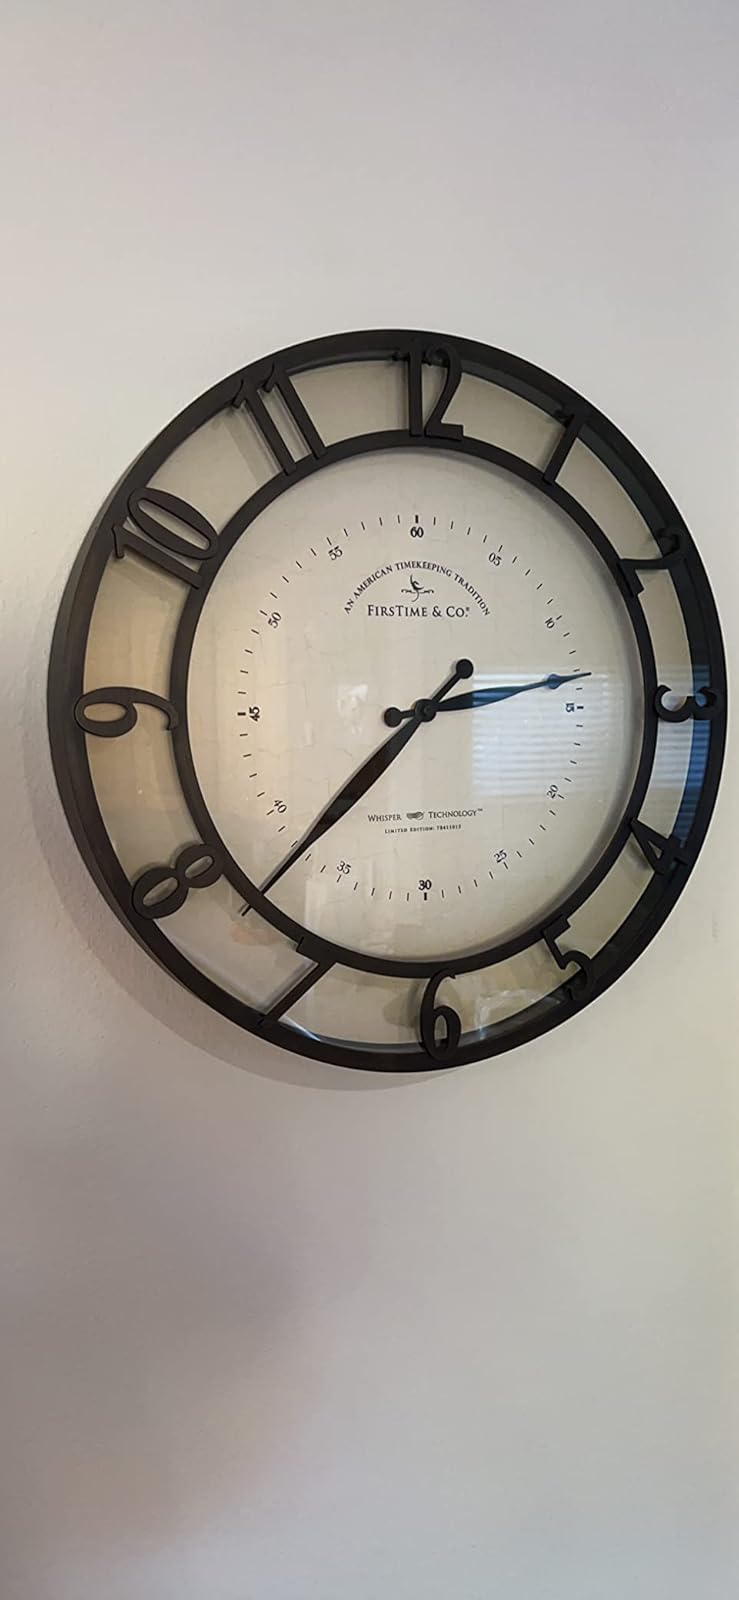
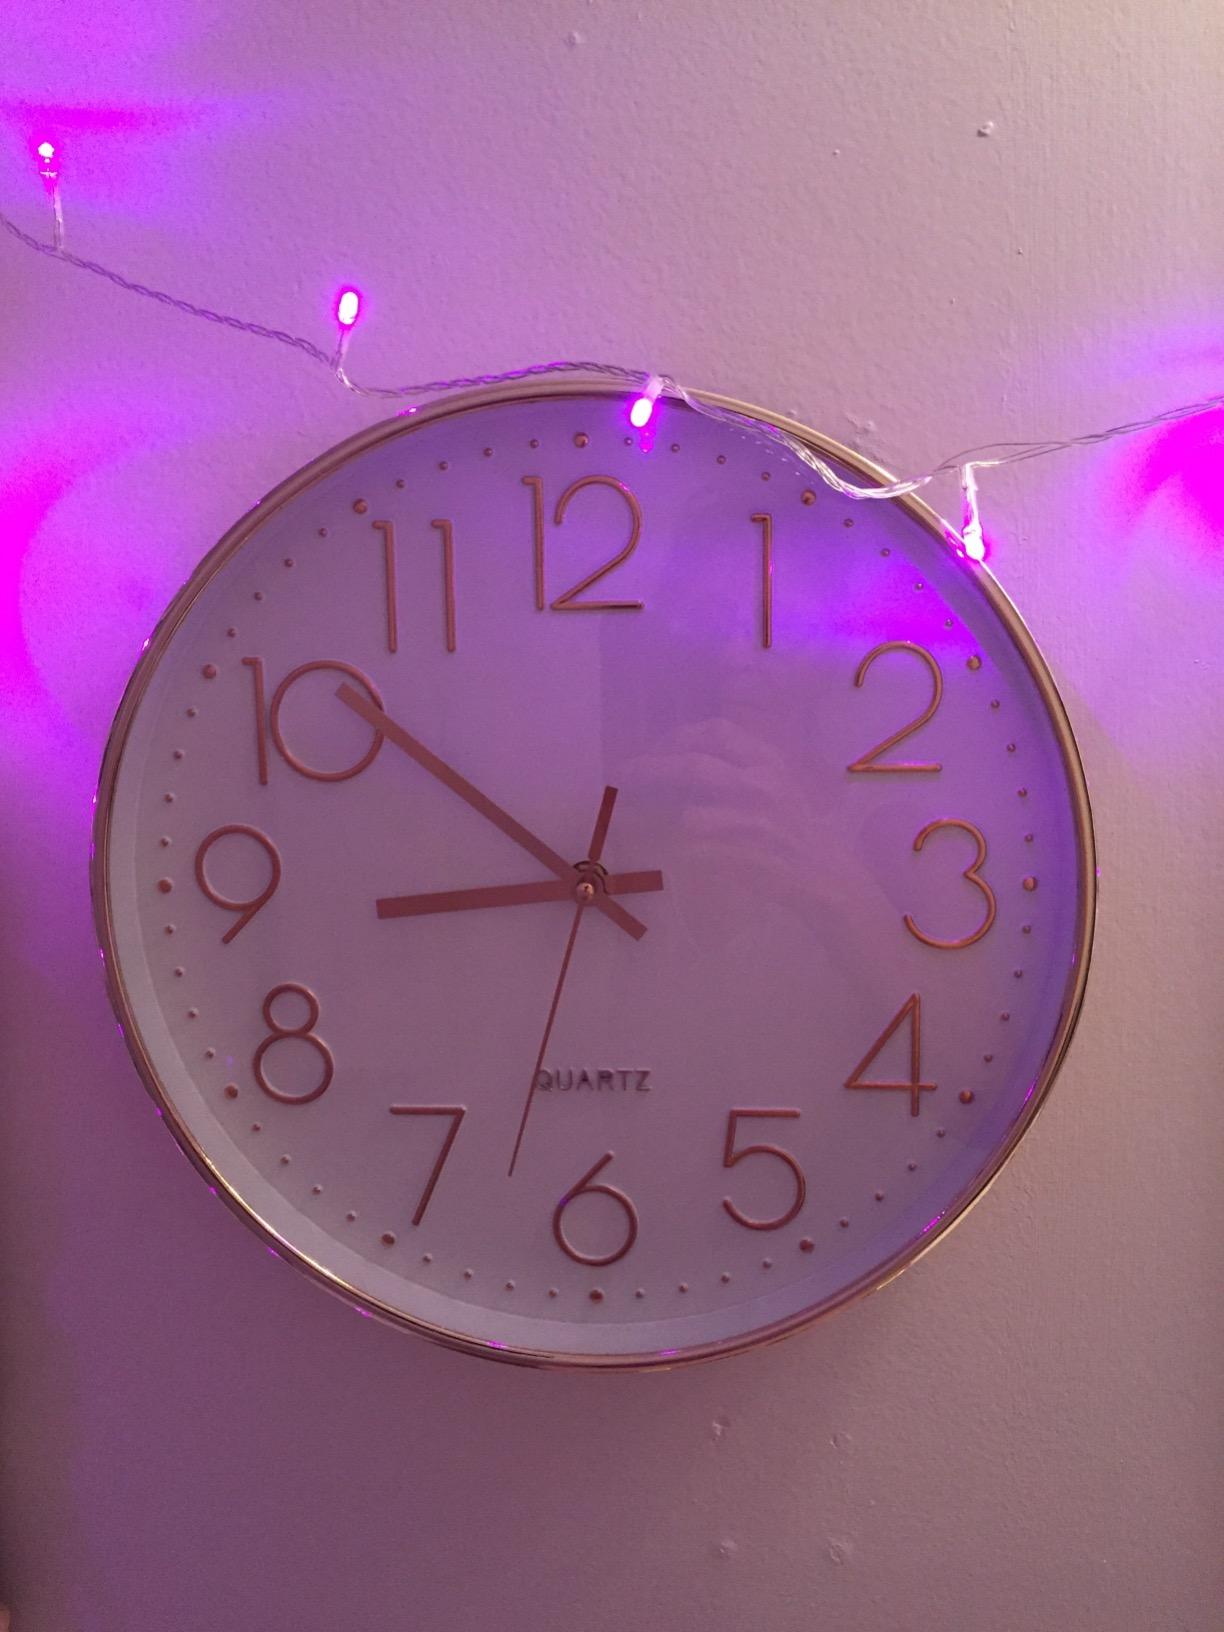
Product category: clock
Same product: no